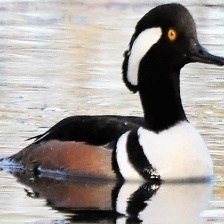
Species: HOODED MERGANSER
Scientific name: LOPHODYTES CUCULLATUS